Robert Rollo Gillespie

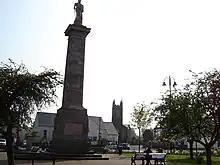
The Gillespie Memorial

In 1811 he commanded forces in the Invasion of Java and took the city of Batavia. He was subsequently appointed Commander of the Forces in British-occupied Java and in 1812 he deposed the Sultan of Palembang in Sumatra, and took and plundered the royal Javanese city of Yogyakarta, receiving as his share of the plunder a sum of 74,000 Spanish dollars. On his return to India he speared a tiger that escaped from a cage and prowled on Bangalore racecourse.